Milena Moser

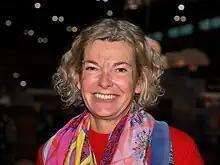

Milena Moser (born Milena Pörtner on July 13, 1963) is a Swiss writer. Her first language (or dialect) is Swiss German. She has emigrated to the United States twice, in 1998 and again in 2015, but German remains the language in which she writes, and in which by 2018 more than twenty of her novels had been published.